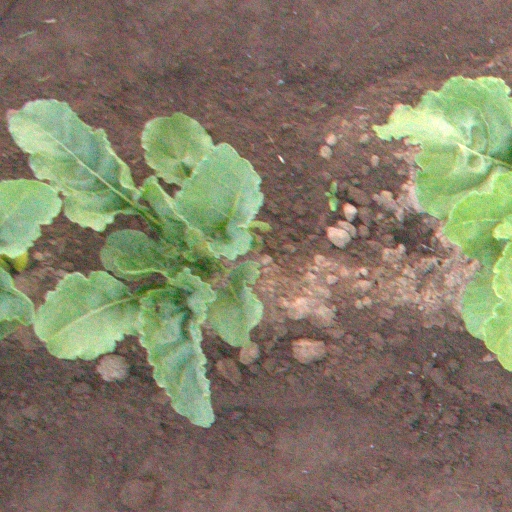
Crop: sugar beet